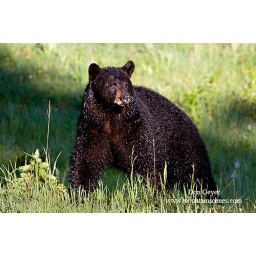
A black bear near Mammoth Hot Springs in Yellowstone National Park, Wyoming.